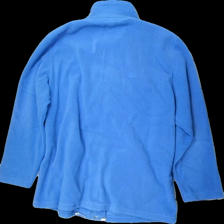
View: back
Type: Sweater
Category: Unisex
Brand: Not in the list
Brand text on label: Casual Woman
Colors: Blue
Material: 100% polyester
Cut: Regular, Turtle neck
Size: 42
Season: All
Smell: Minor
Price range: <50
Recommended usage: Reuse
Comment: Missing a pull tag for the zipper, detergent smell